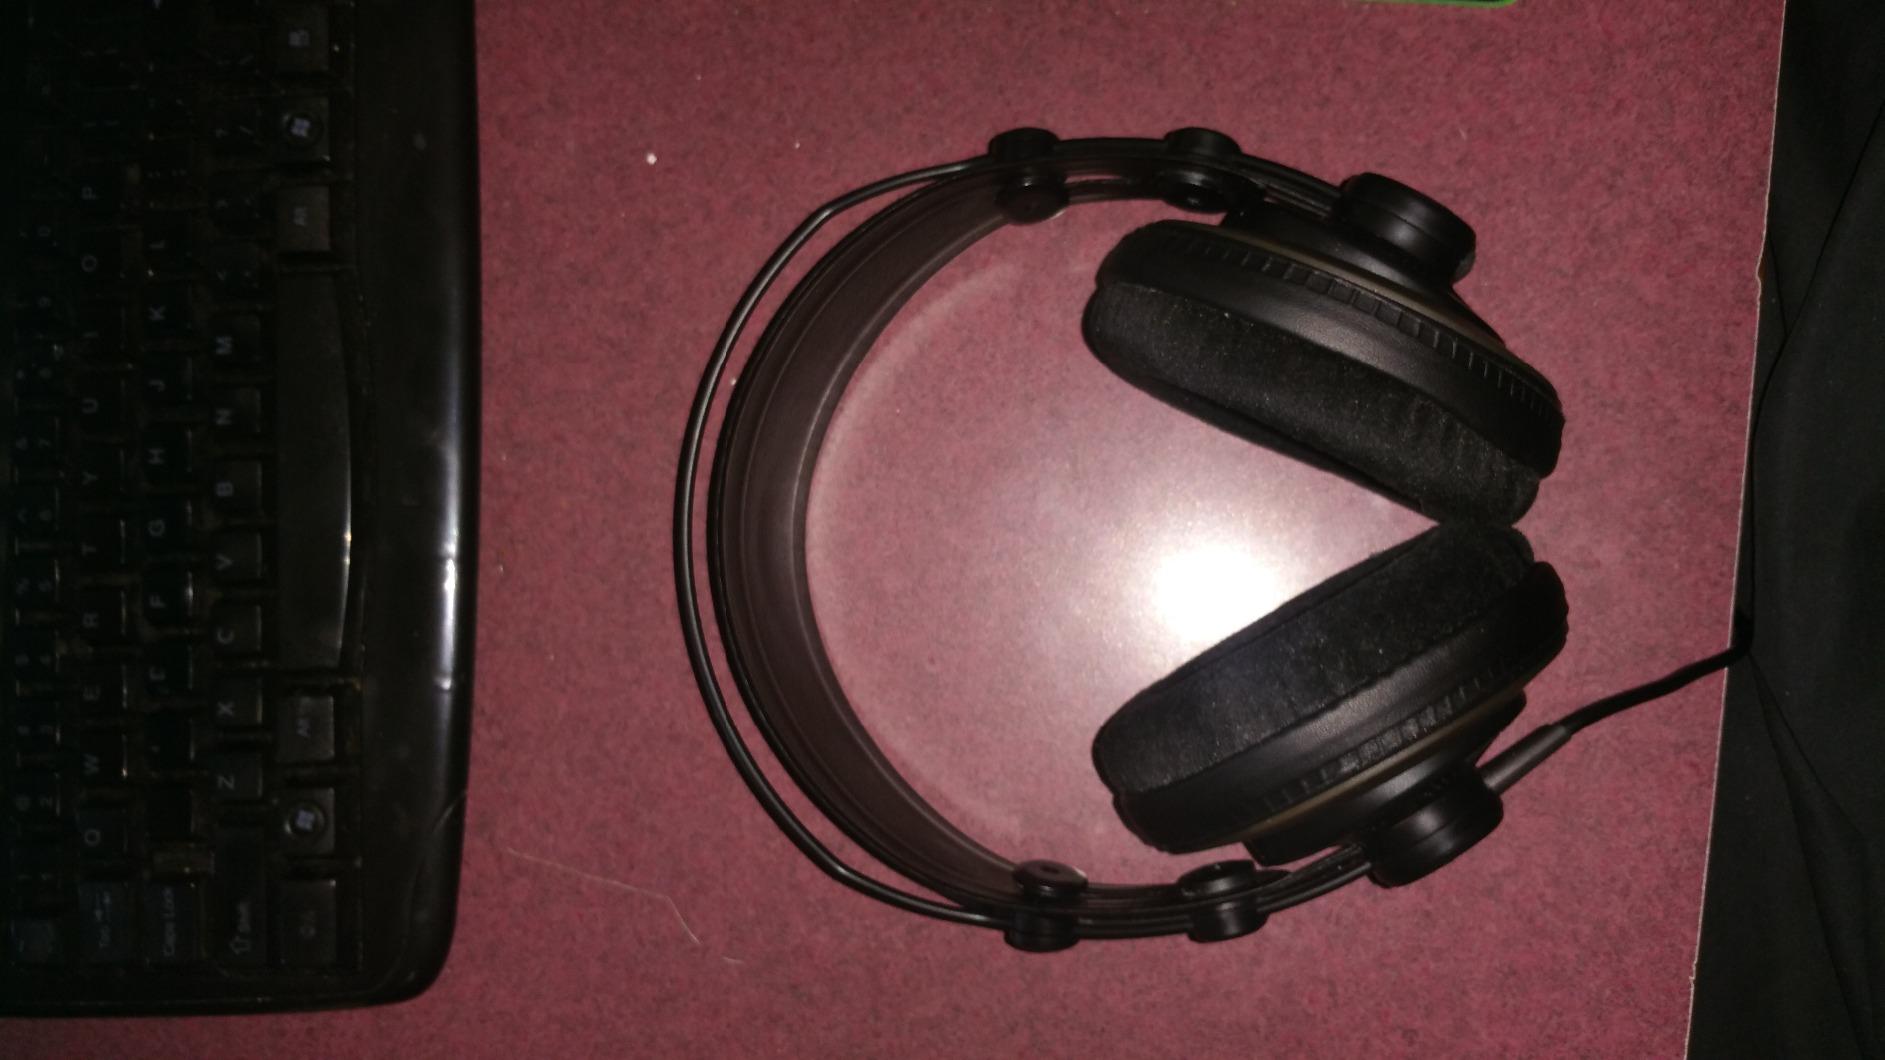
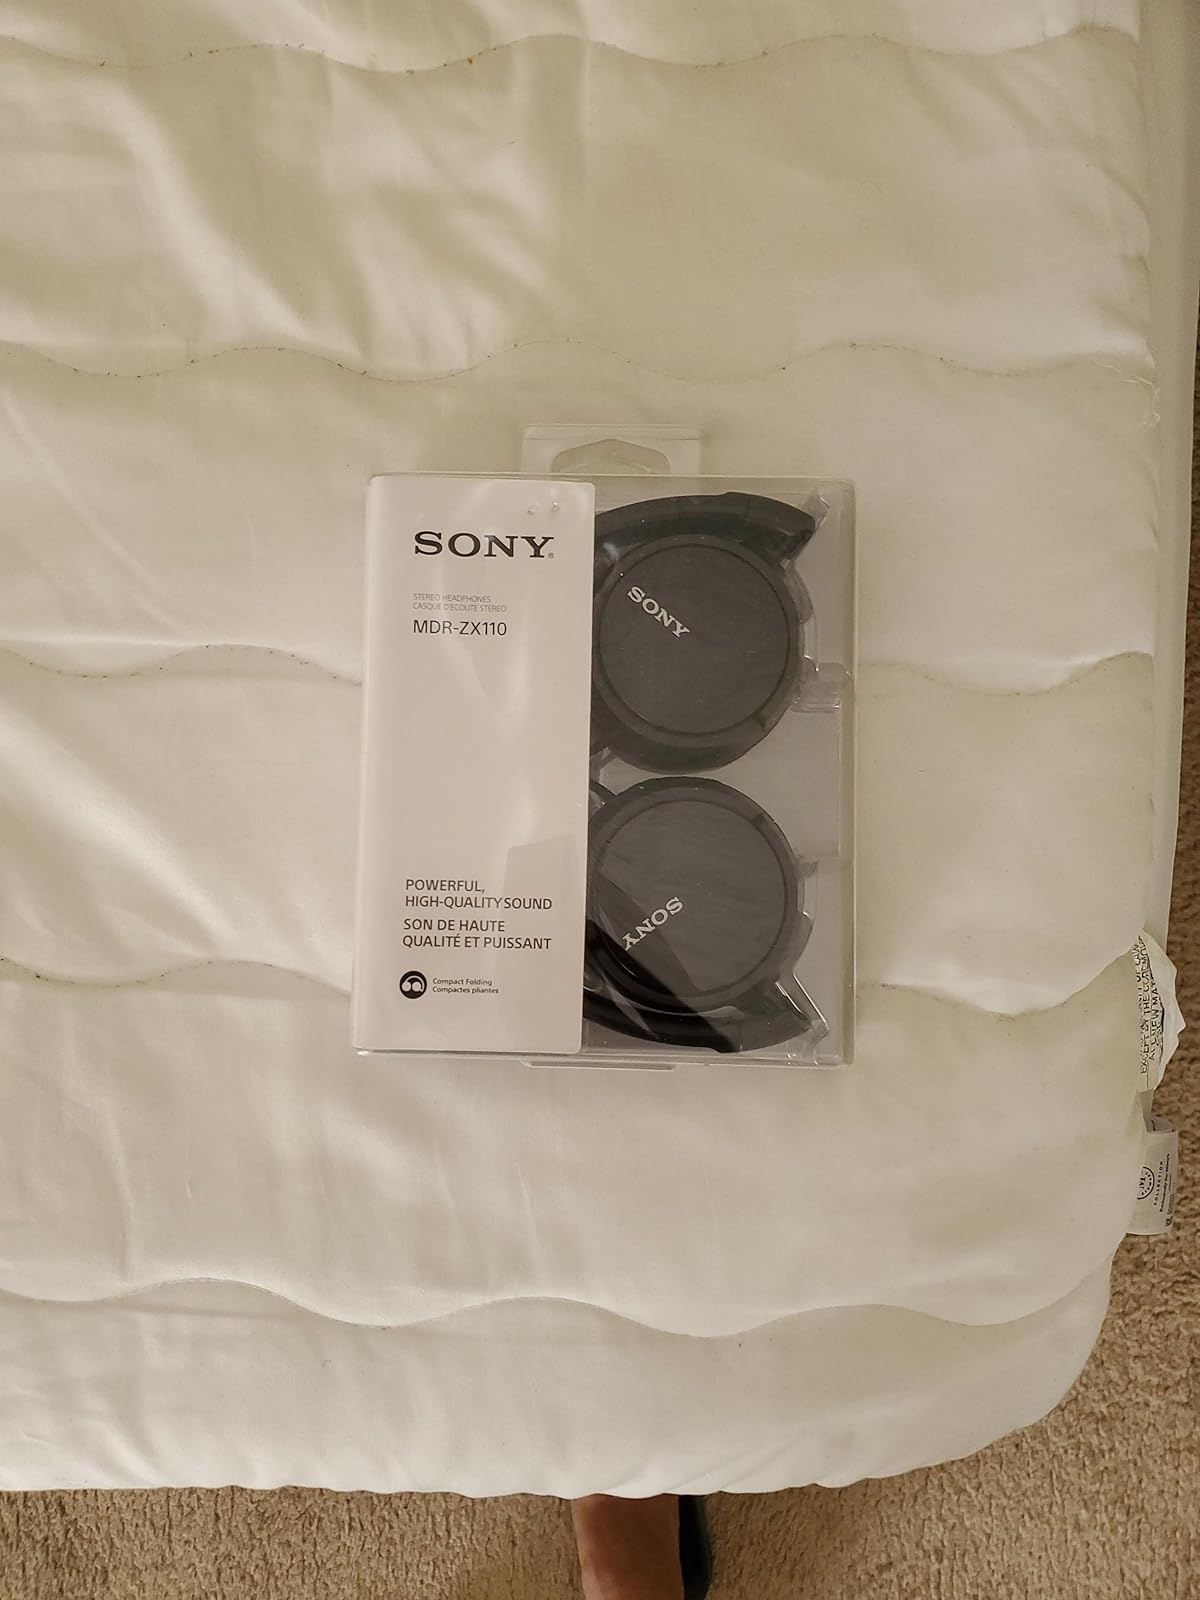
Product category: headphones
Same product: no